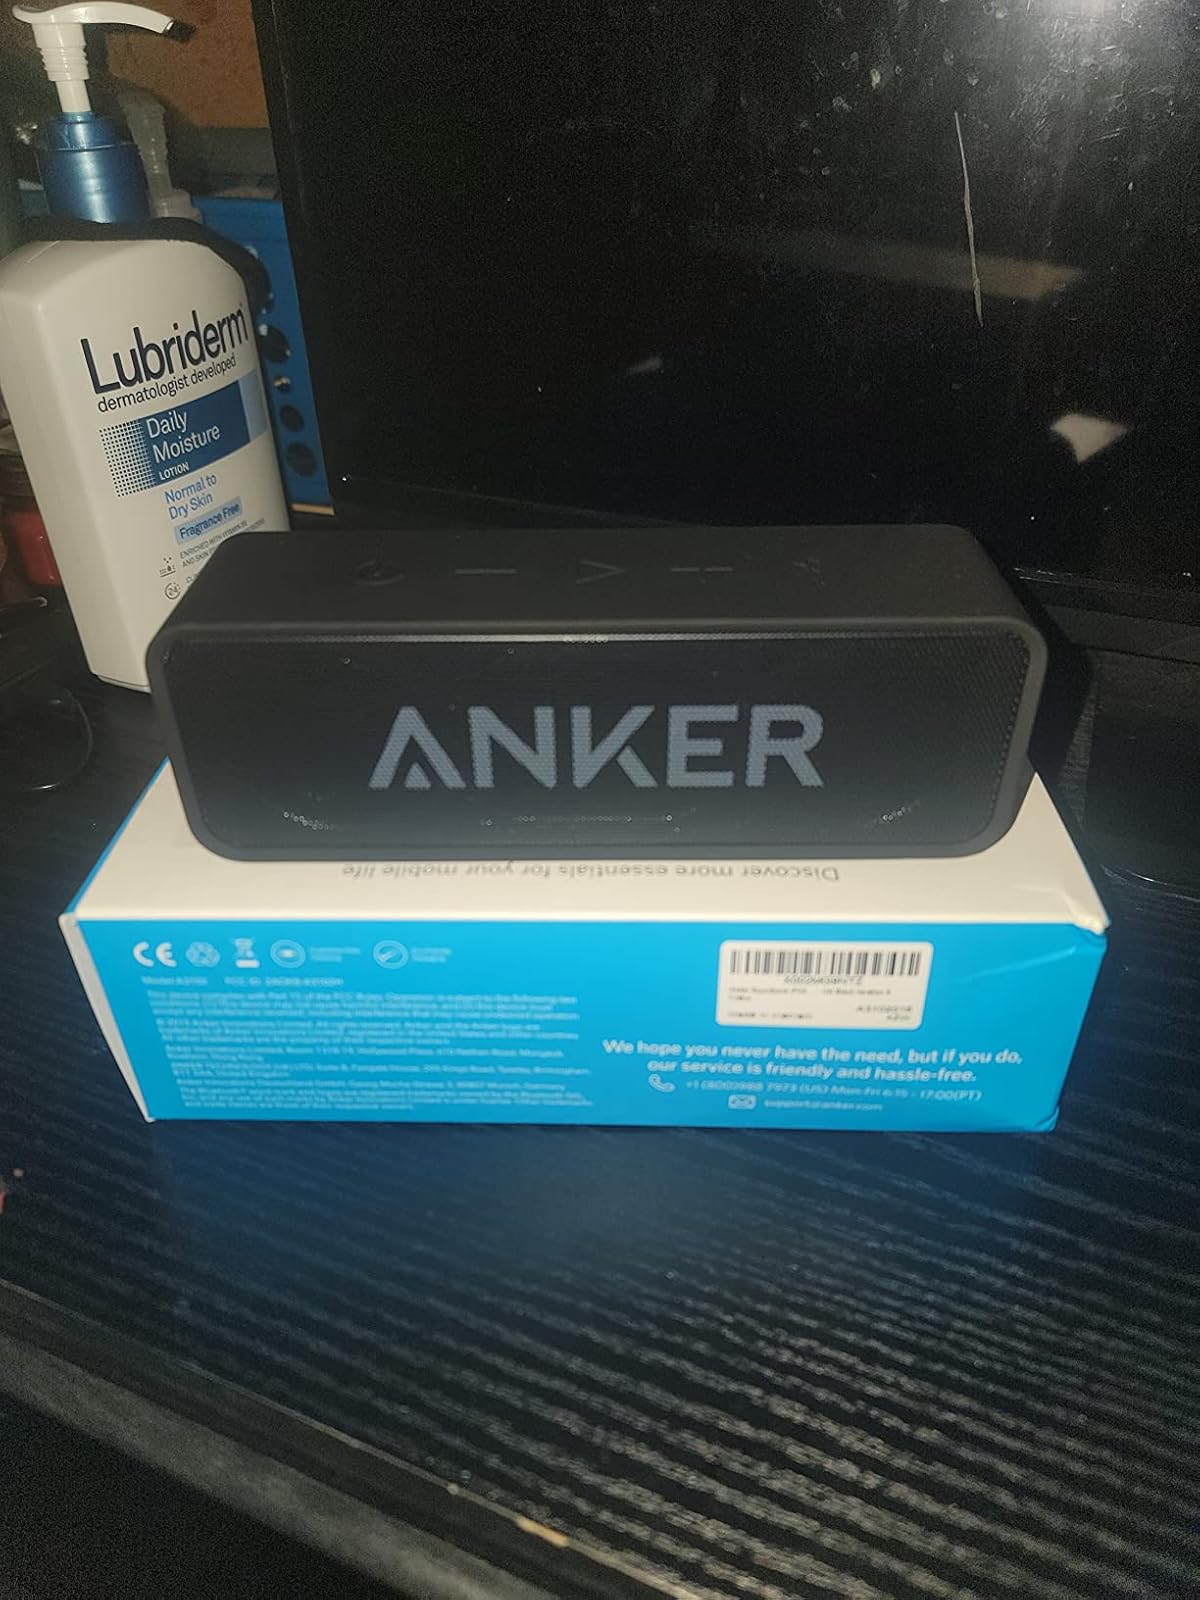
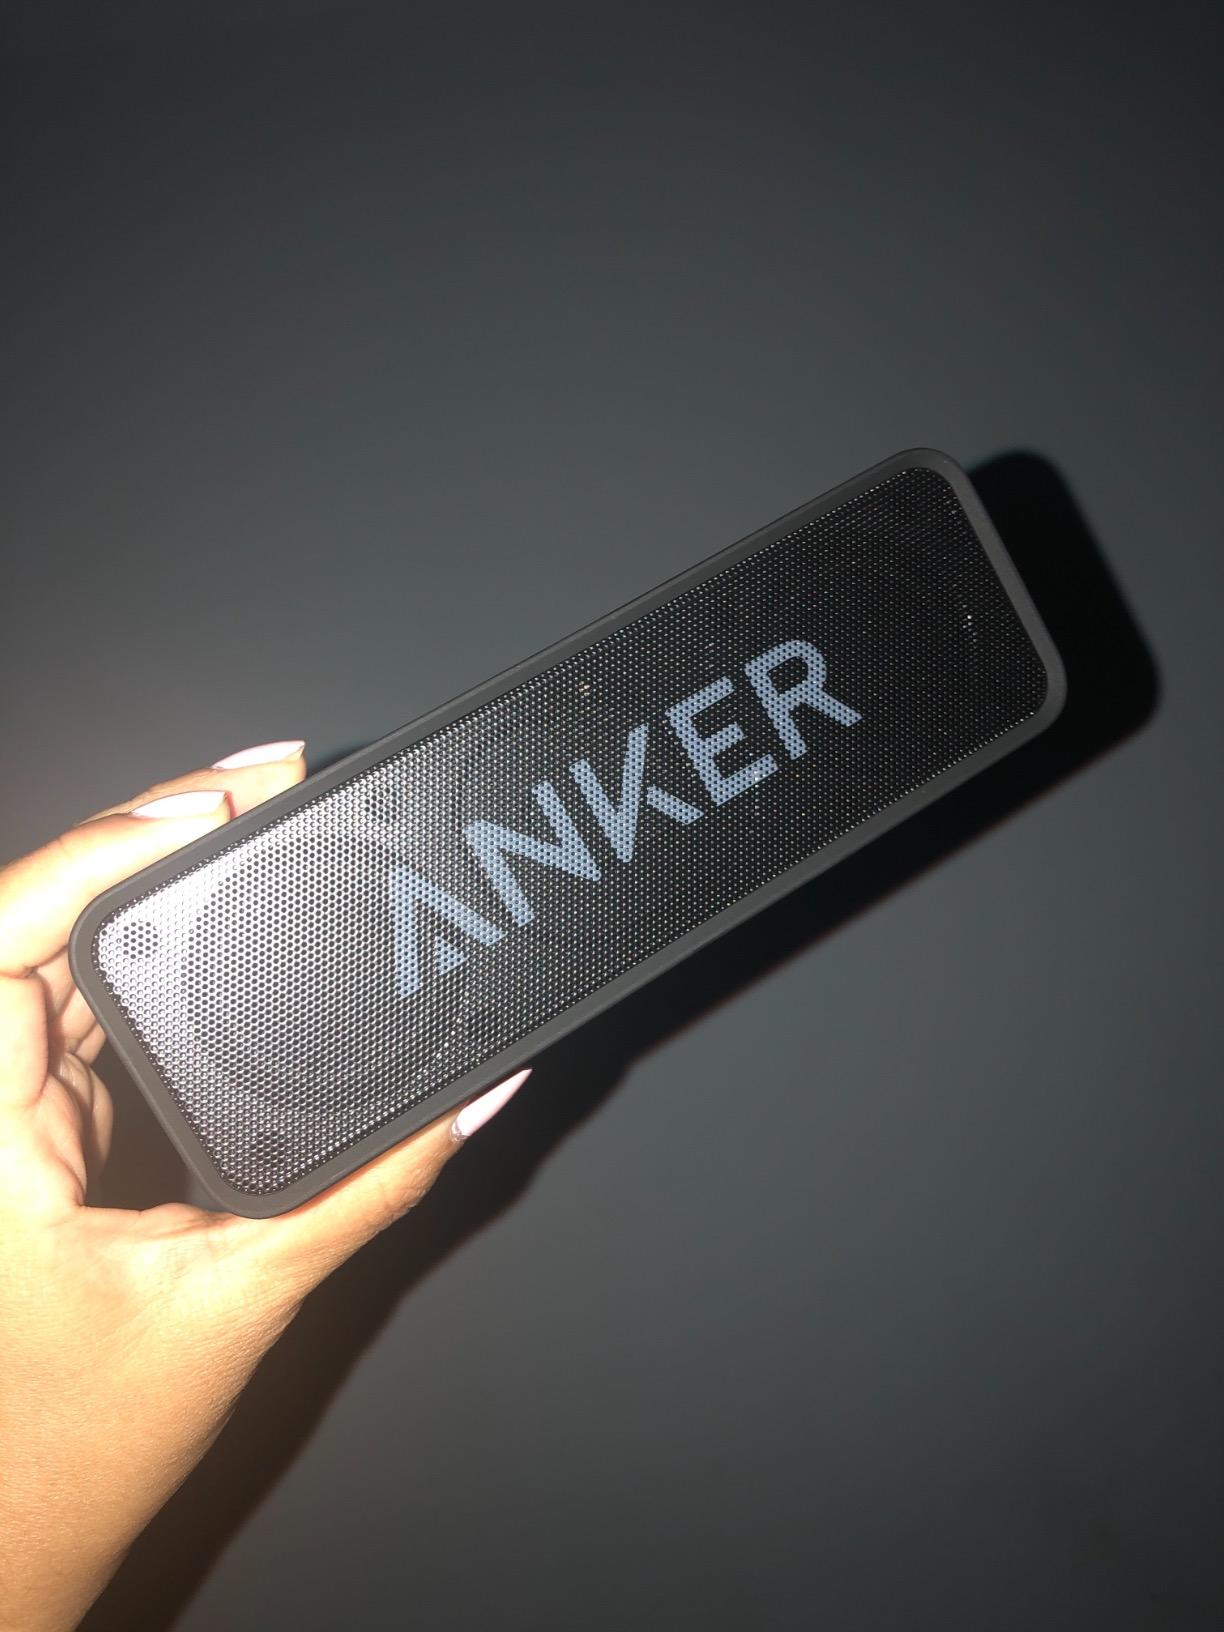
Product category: speaker
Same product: yes